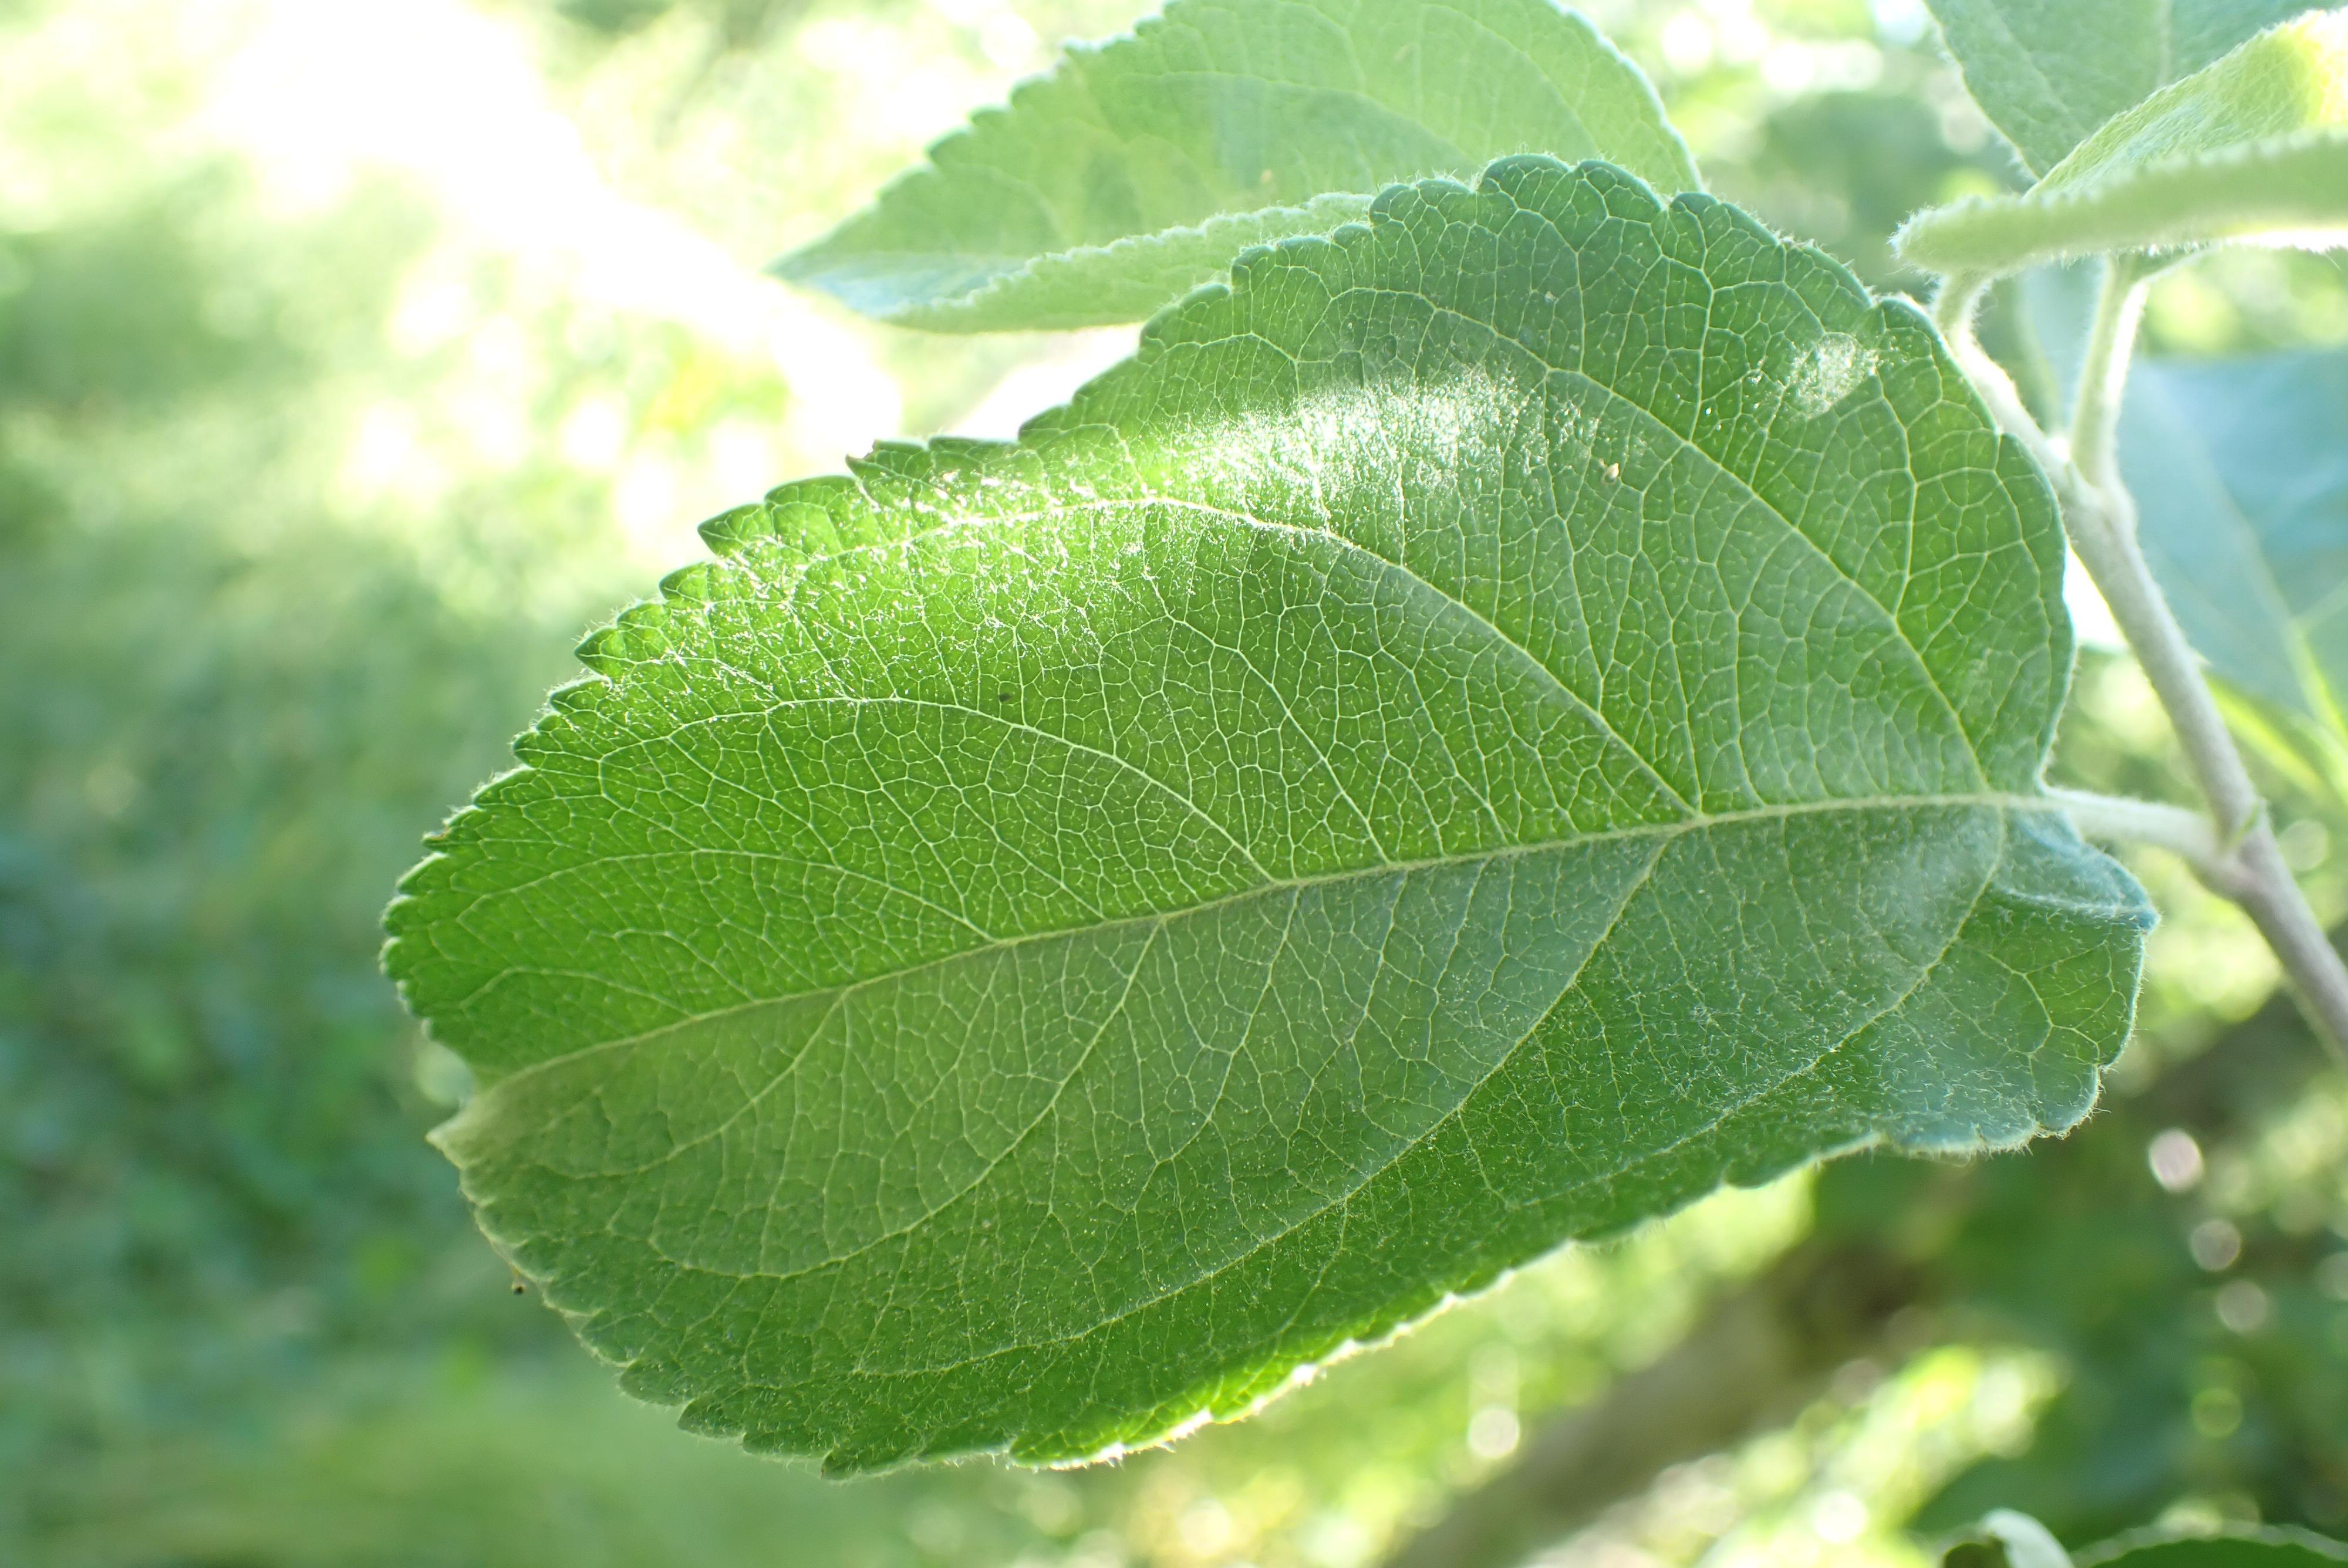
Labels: healthy